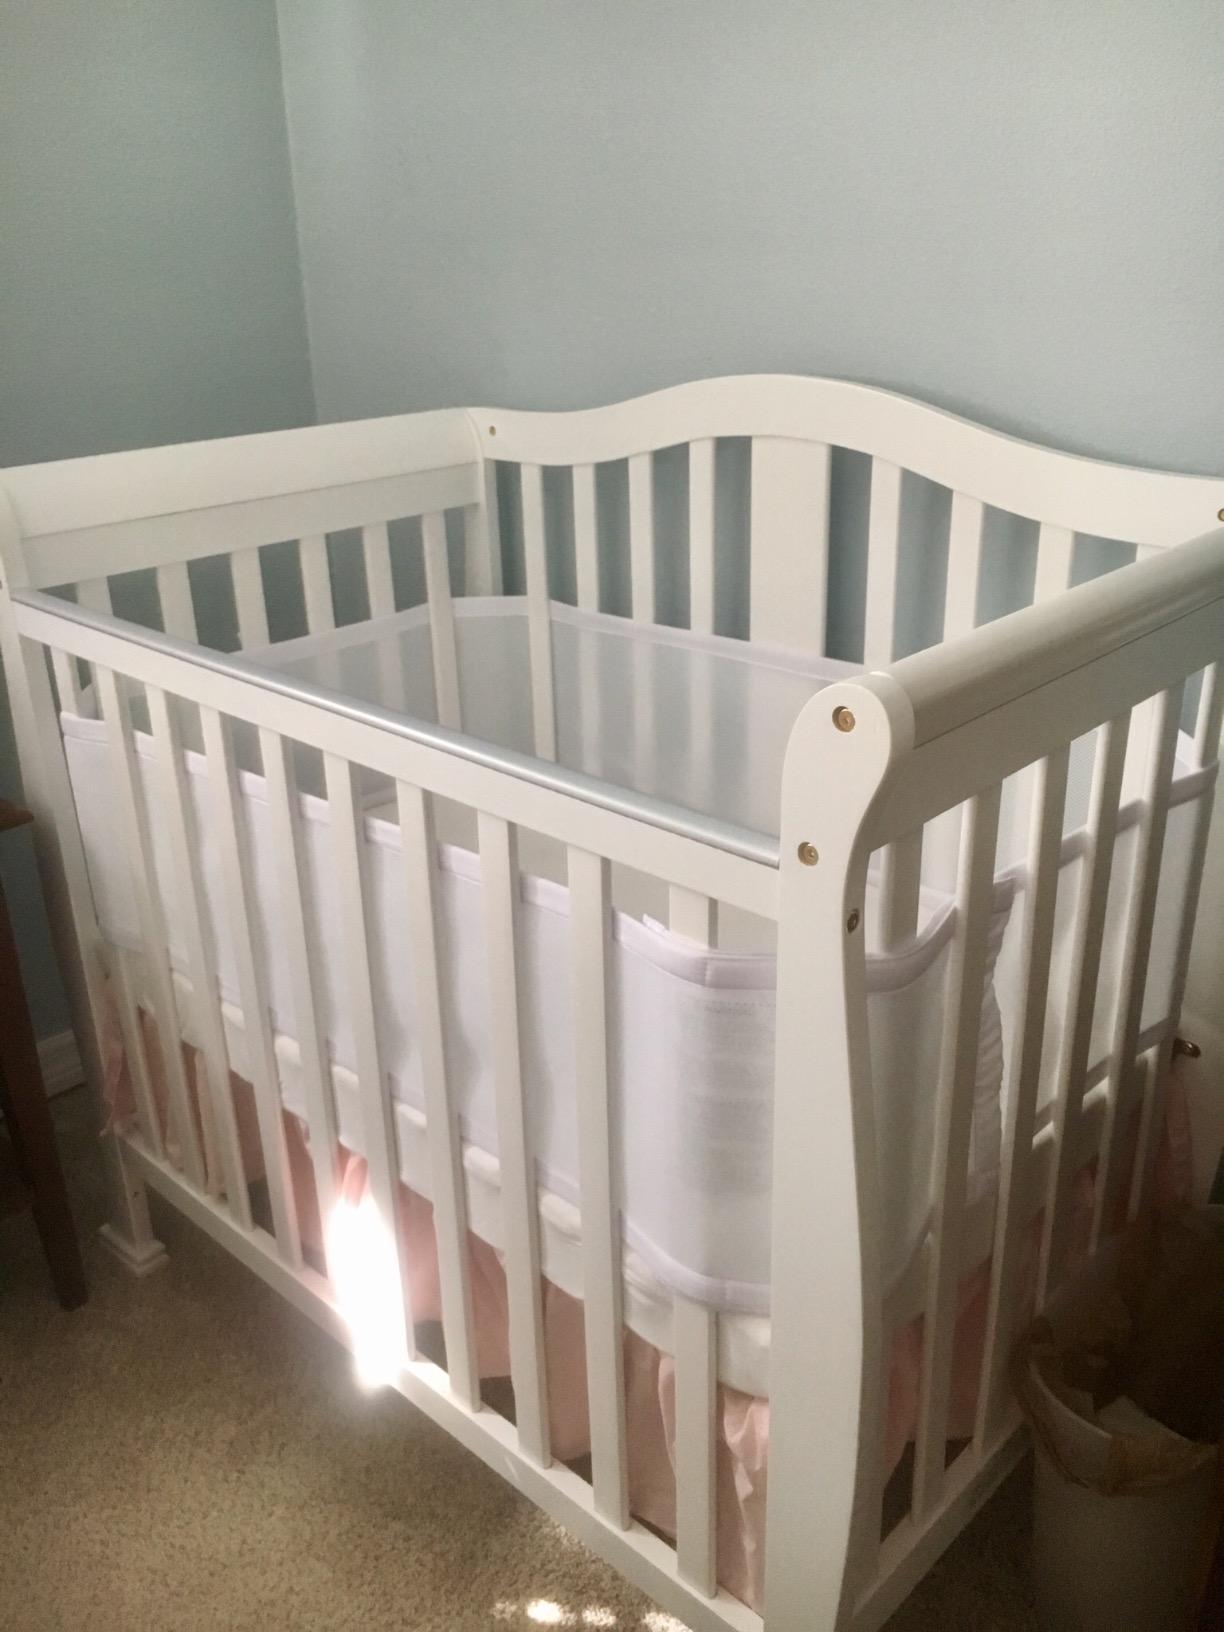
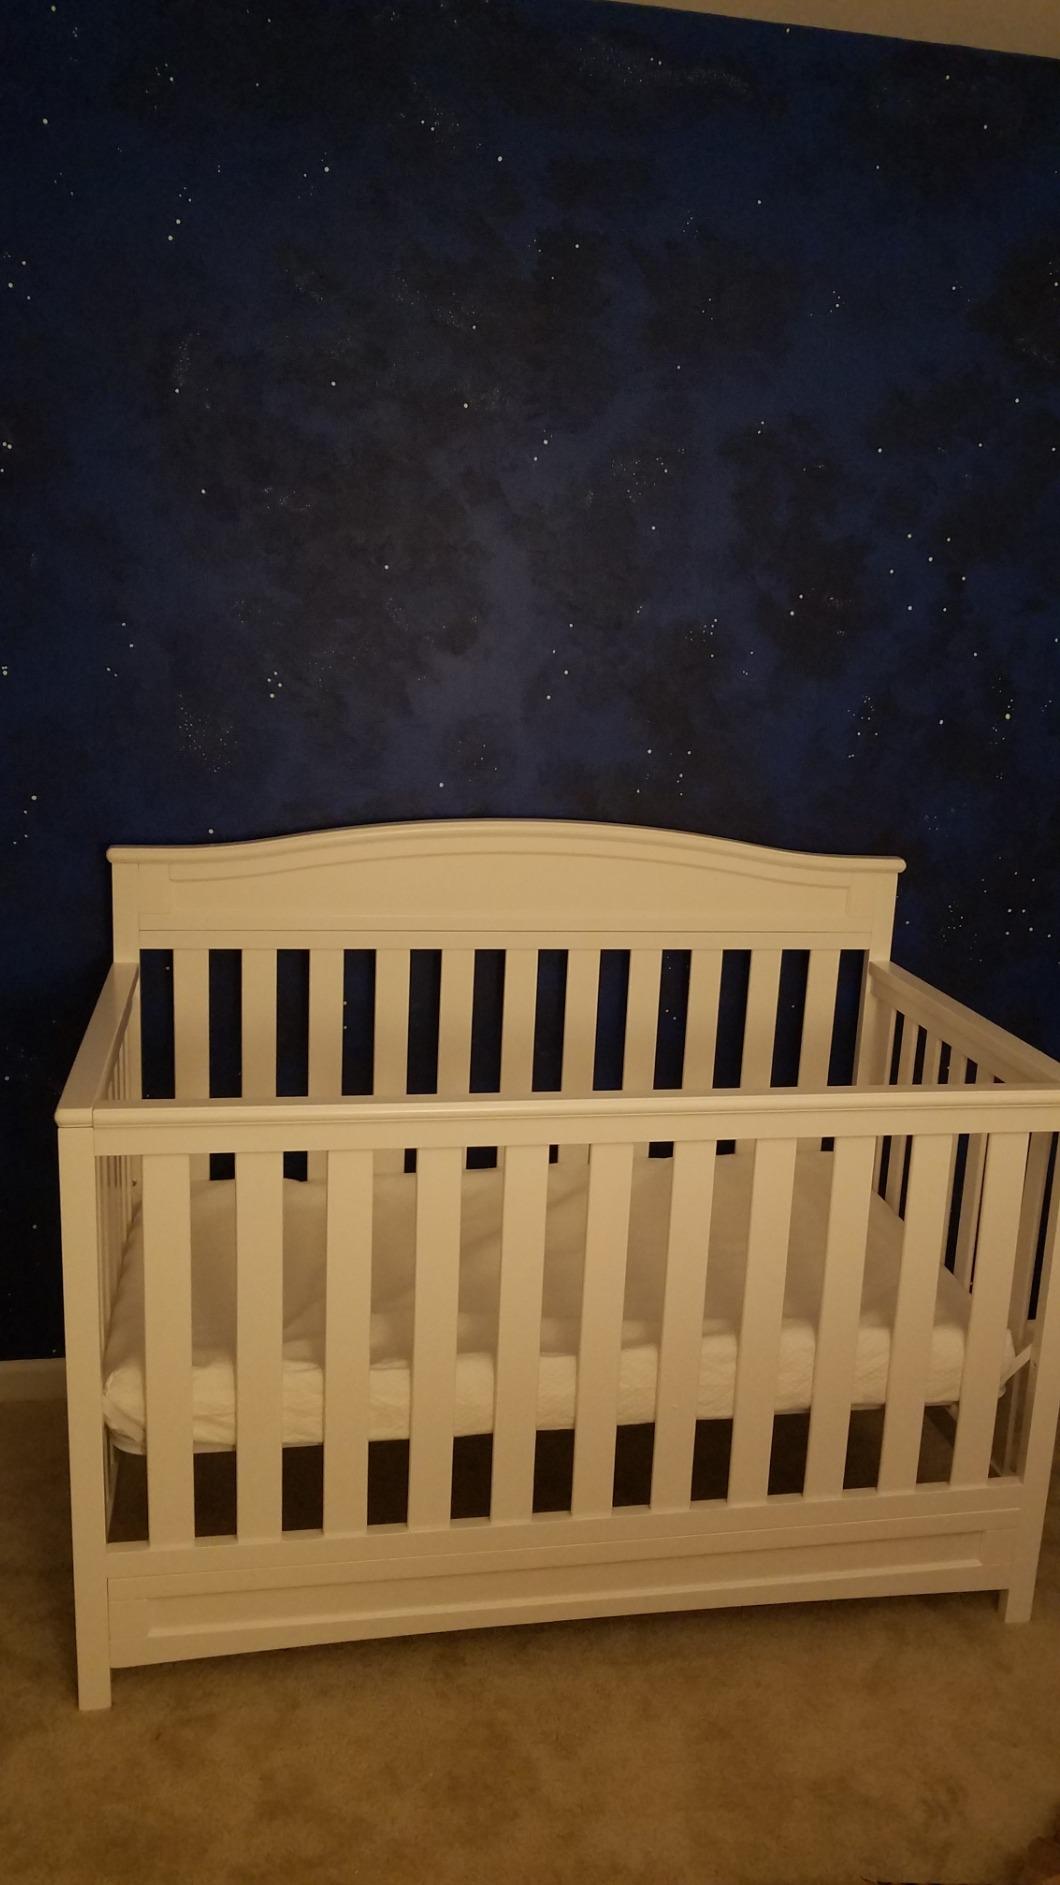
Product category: products_crib
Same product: no